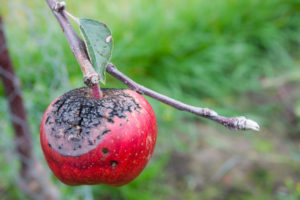
Plant: Apple
Disease: apple scab